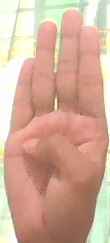
ASL sign: B